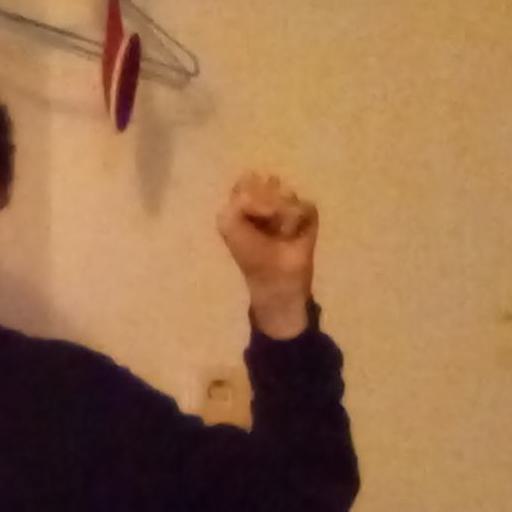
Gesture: fist